Relative biological effectiveness

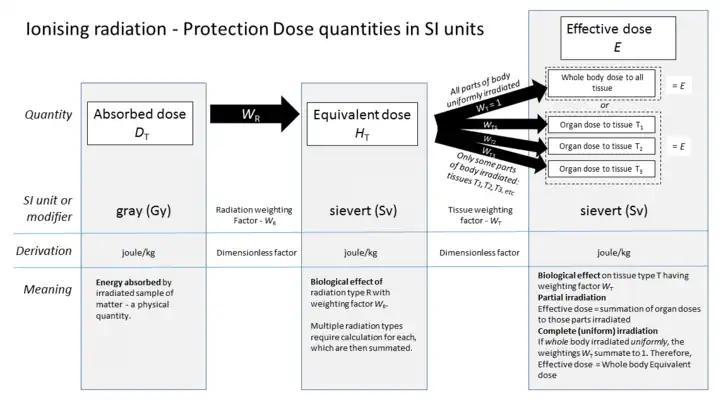
ICRP Protection Dose quantities in SI units

For the purposes of computing the equivalent dose to an organ or tissue, the International Commission on Radiological Protection (ICRP) has defined a standard set of radiation weighting factors (W), formerly termed the quality factor ("Q)". The radiation weighting factors convert absorbed dose (measured in SI units of grays or non-SI rads) into formal biological equivalent dose for radiation exposure (measured in units of sieverts or rem). However, ICRP states: